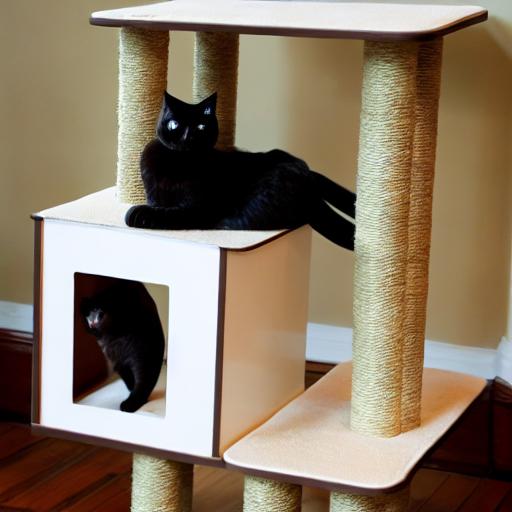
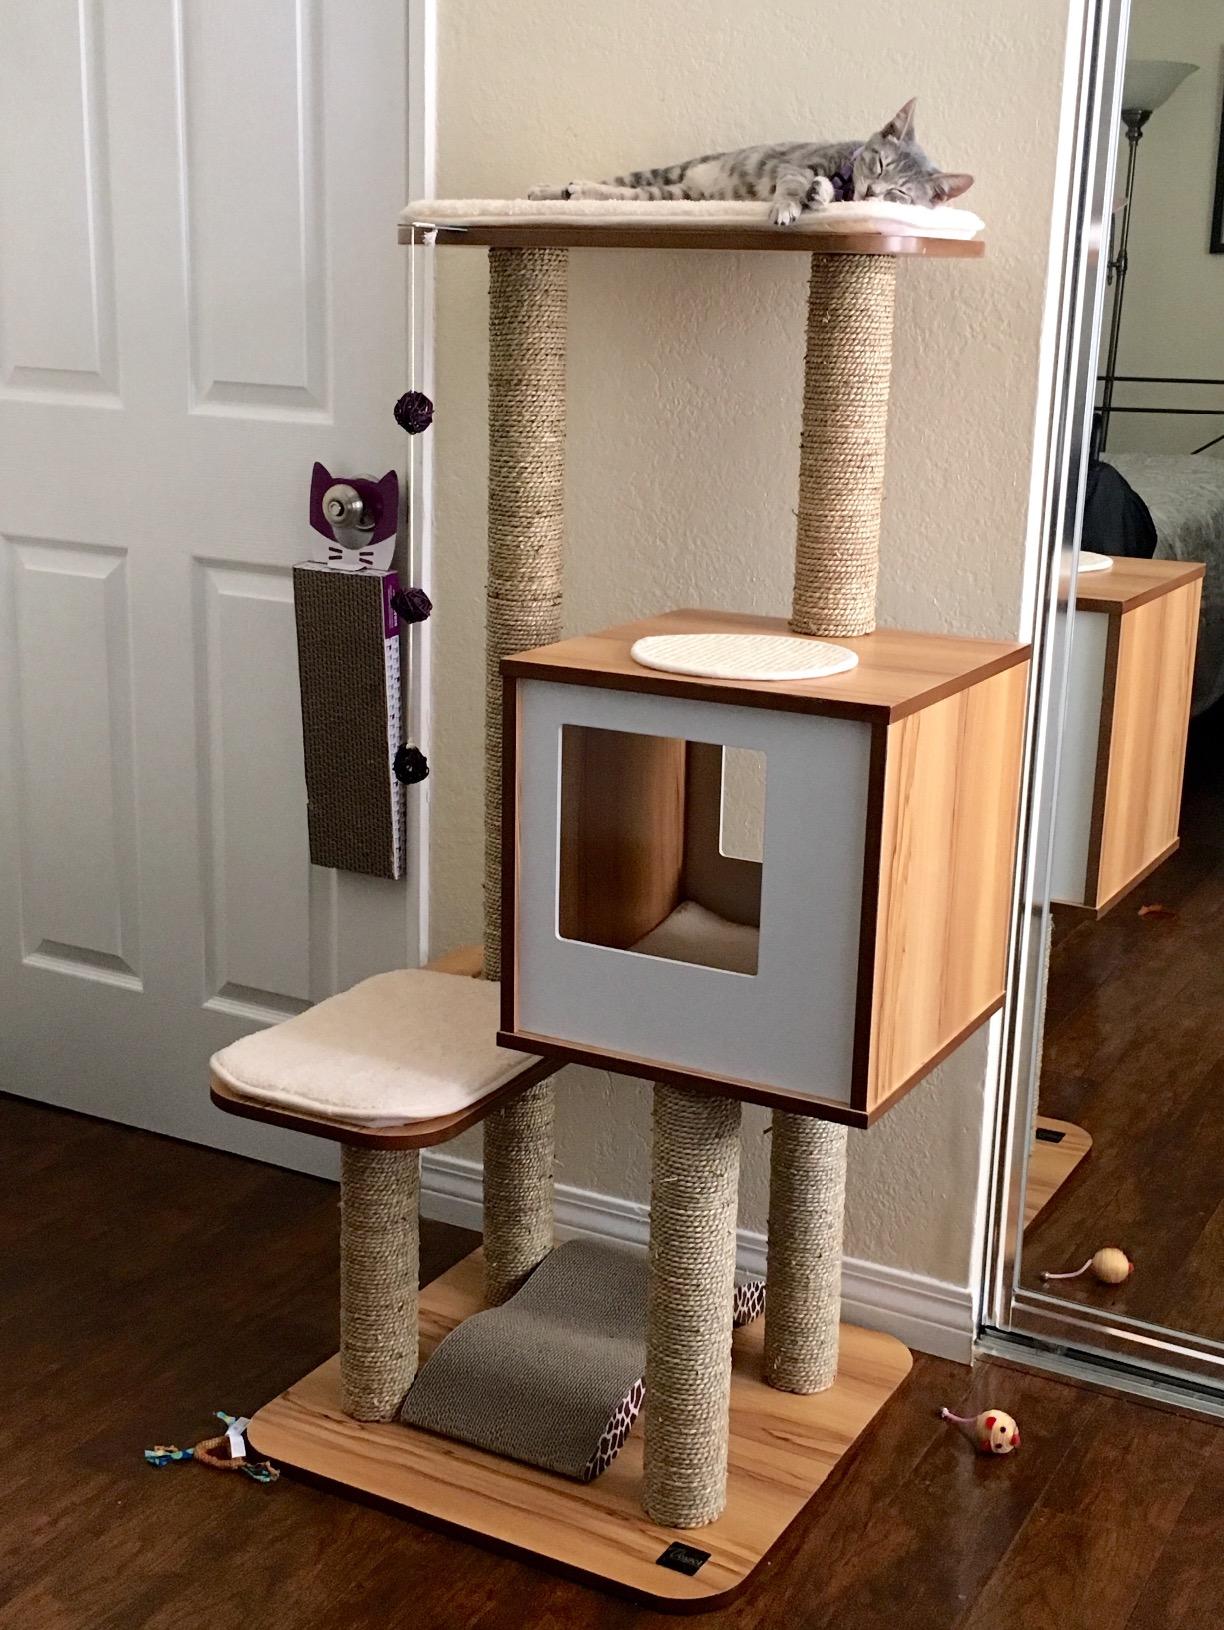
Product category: items_cat tree
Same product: no